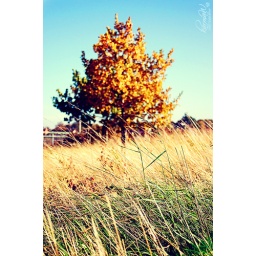
Autumn tree in field of grass